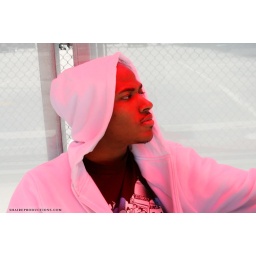
Photo by Sherrie Thai of Shaireproductions.comThis photo was shot with available light underneath a bus shelter with a red translucent rooftop.